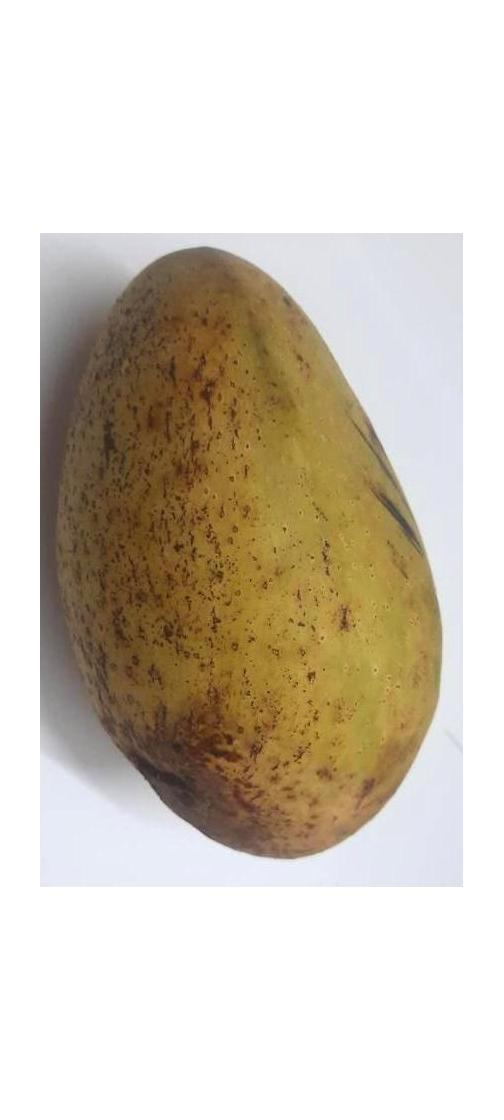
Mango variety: Ashshina Classic